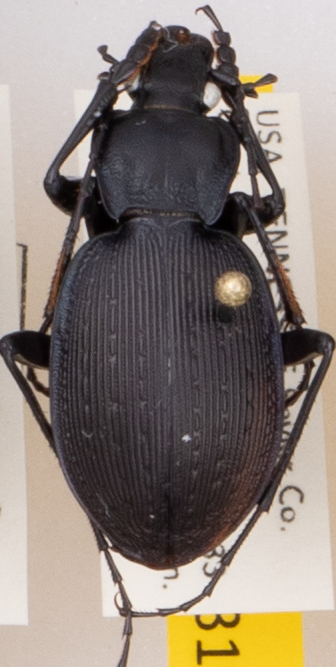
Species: Carabus goryi
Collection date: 2021-06-08
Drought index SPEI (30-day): -0.42
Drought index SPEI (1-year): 0.63
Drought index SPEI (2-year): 2.09